Central Park

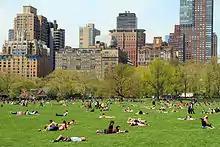
Sheep Meadow, a common place for gatherings

Central Park has been the site of concerts almost since its inception. Originally, they were hosted in the Ramble, but these were moved to the Concert Ground next to the Mall in the 1870s. The weekend concerts hosted in the Mall drew tens of thousands of visitors from all social classes. Since 1923, concerts have been held in Naumburg Bandshell, a bandshell of Indiana limestone on the Mall. Named for banker Elkan Naumburg, who funded its construction, the bandshell has deteriorated over the years but has never been fully restored. The oldest free classical music concert series in the United States—the Naumburg Orchestral Concerts, founded in 1905—is hosted in the bandshell. Other large concerts include "The Concert in Central Park", a benefit performance by Simon & Garfunkel in 1981, and , a free concert by Garth Brooks in 1997.